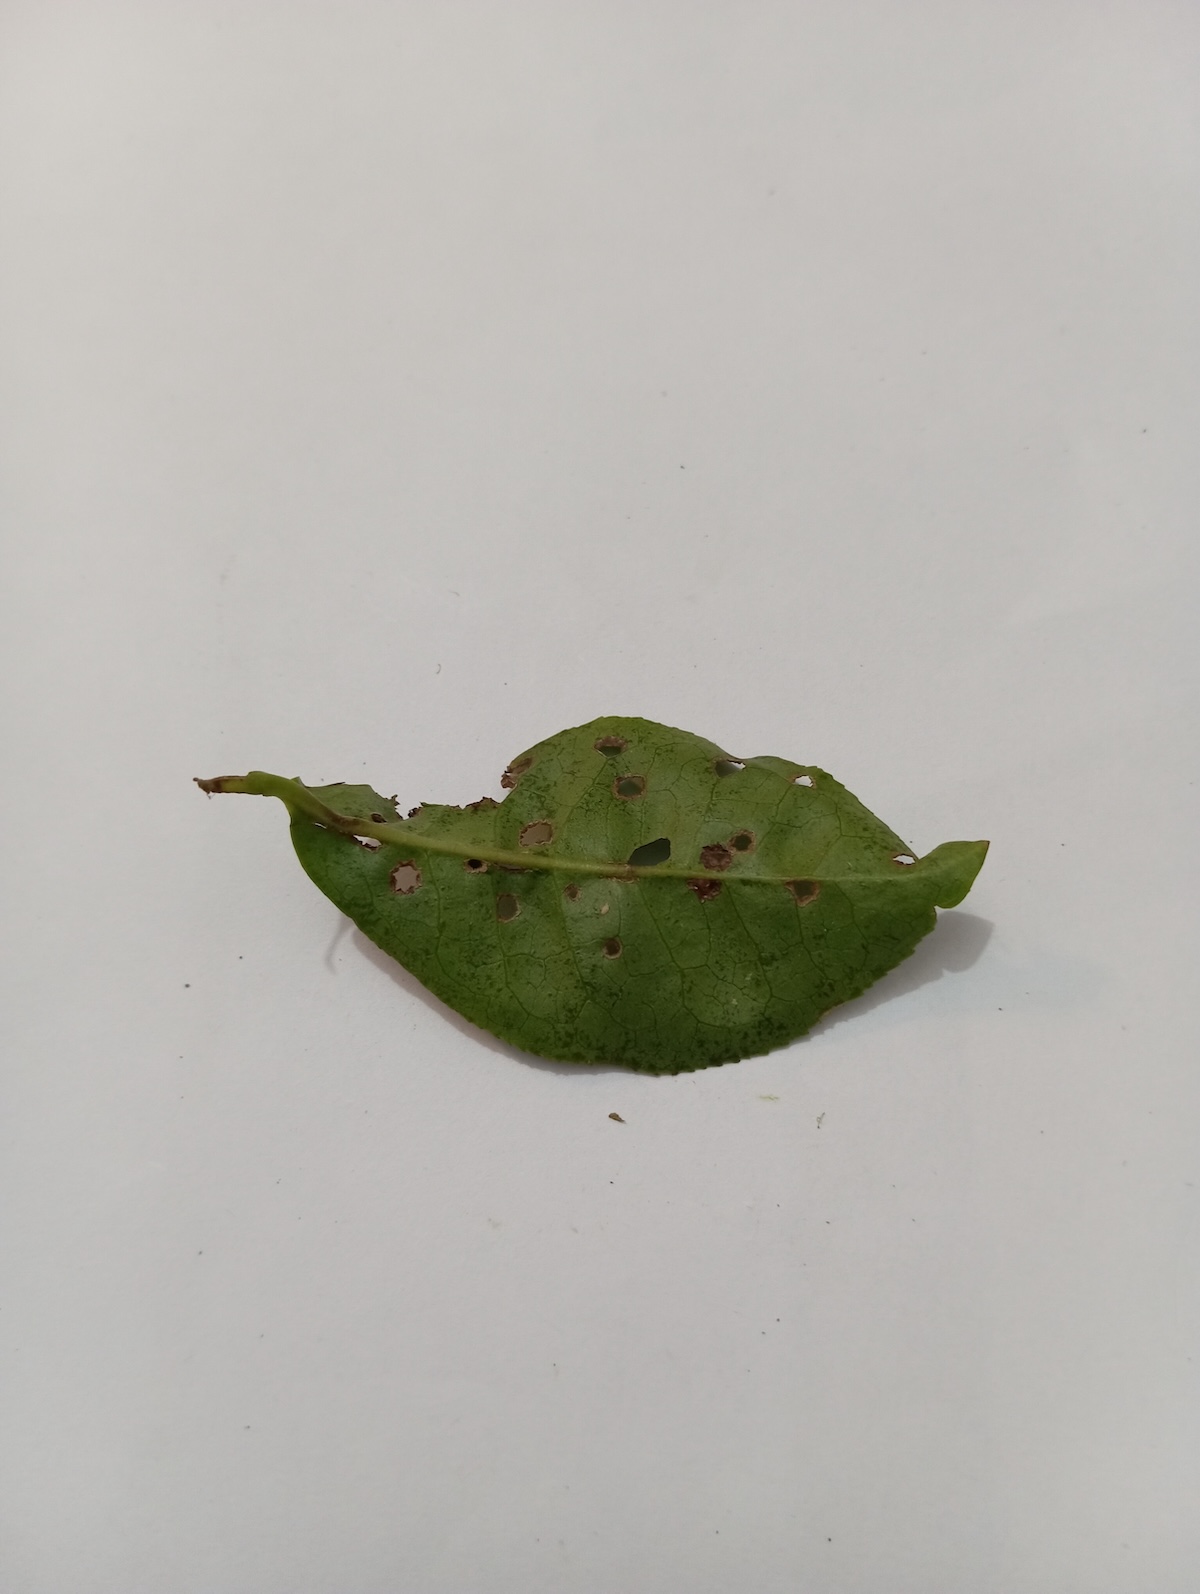
Label: Green mirid bug